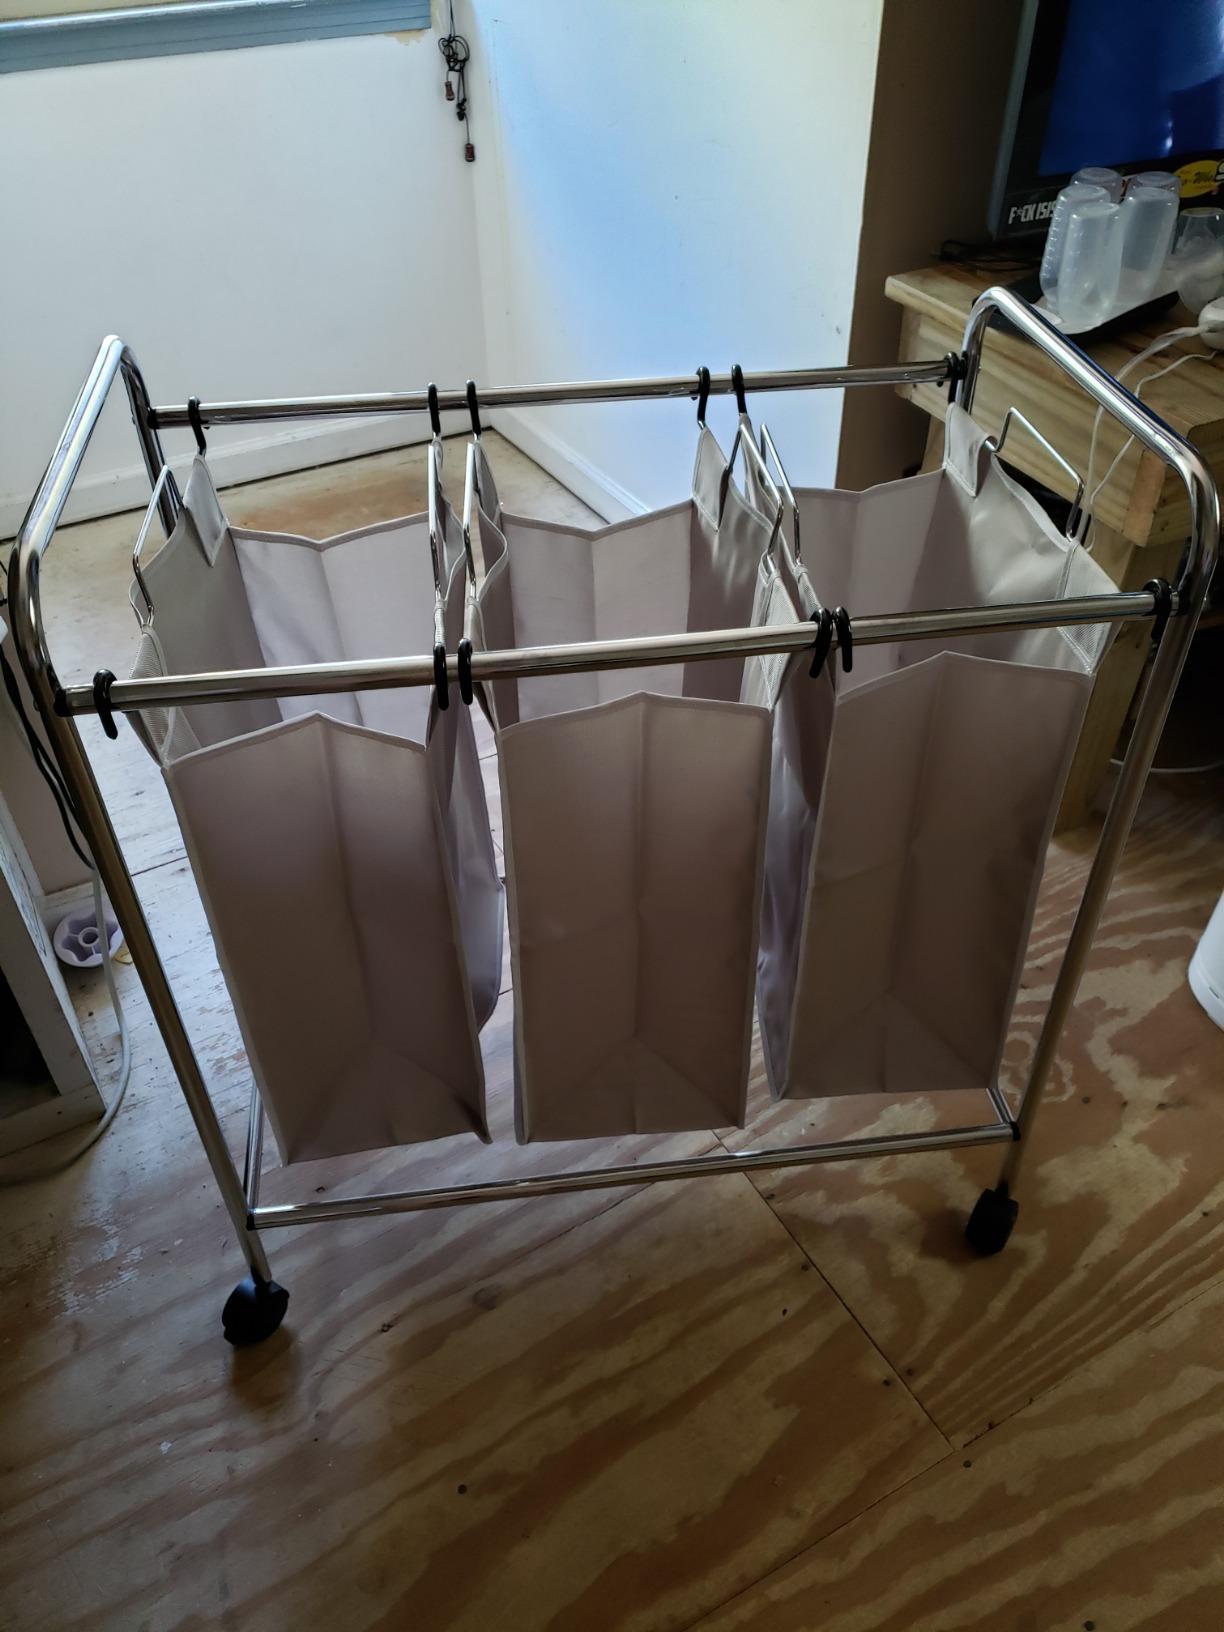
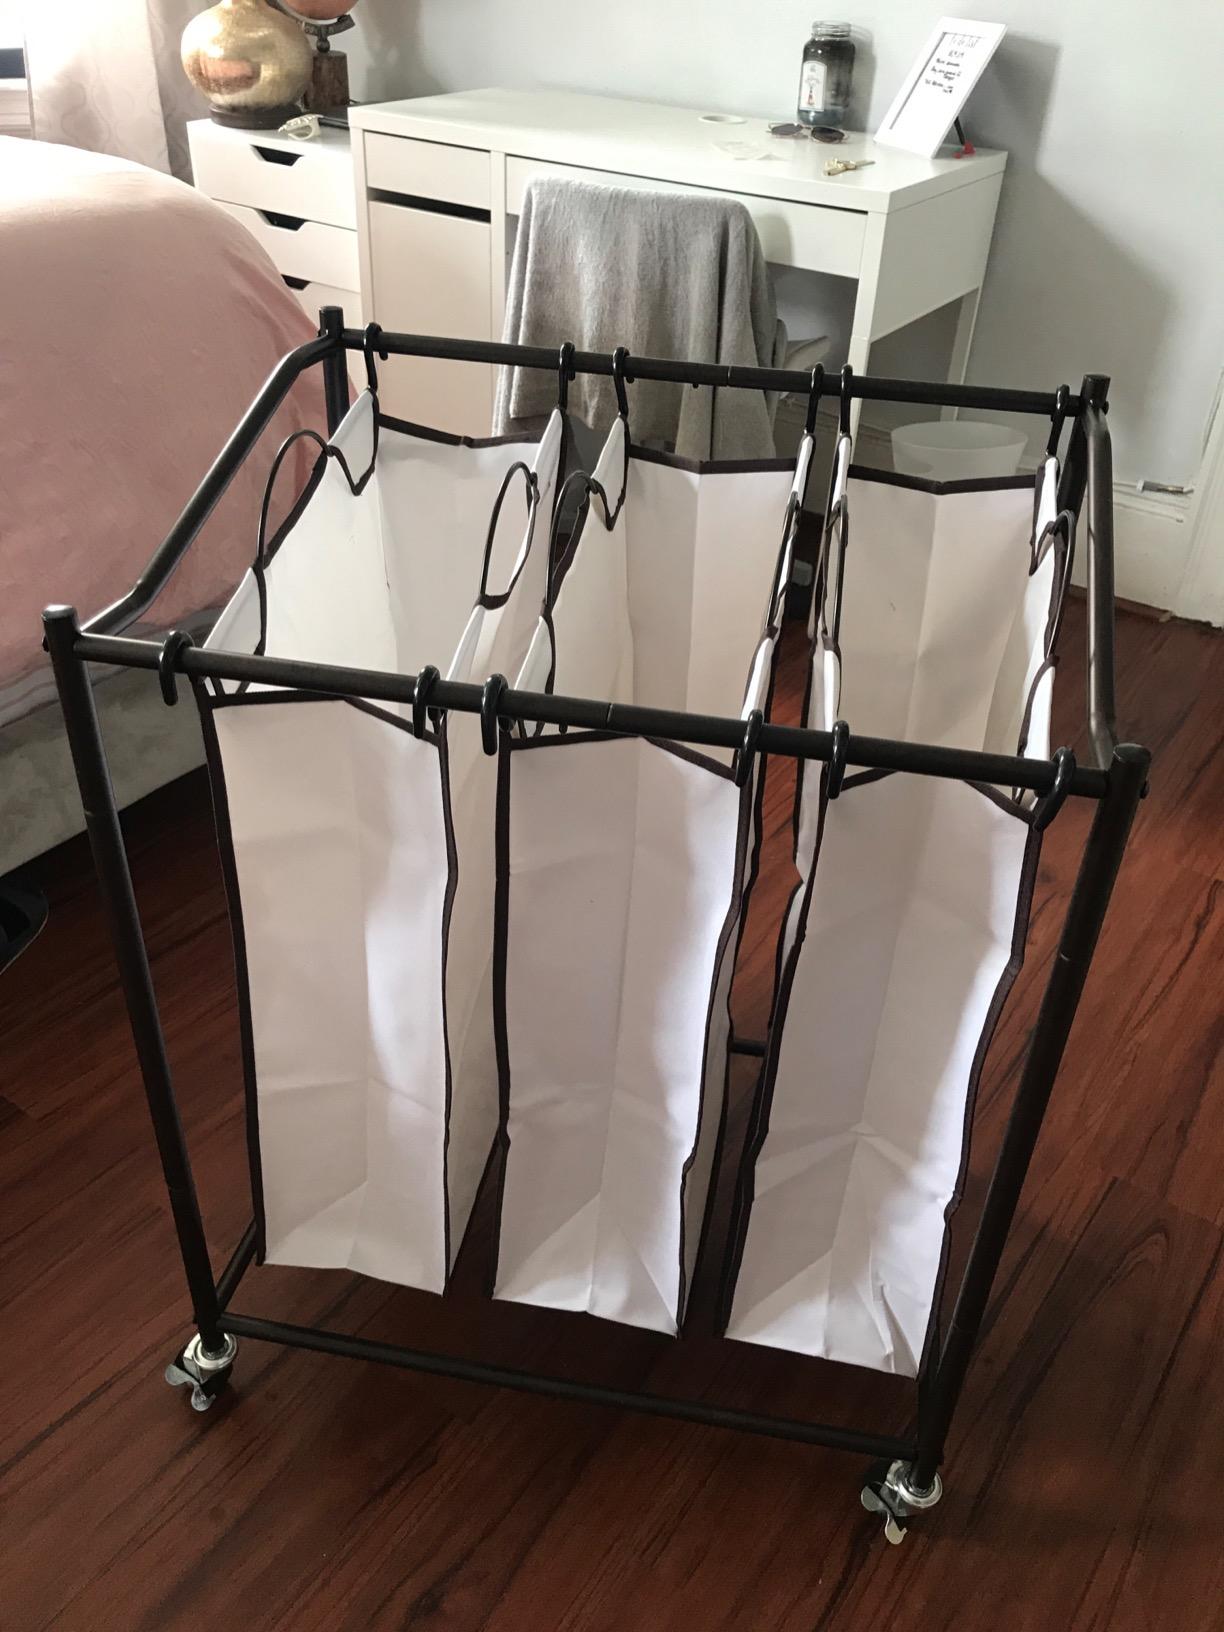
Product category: items_hamper
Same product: no